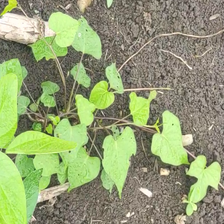
Weed species: Obscure_morning _glory(Ipomoea obscura)